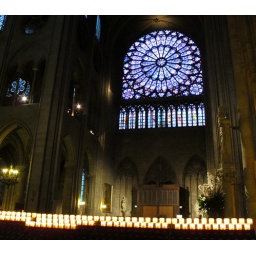
Enormous rose stained glass window in Notre Dame